Asphalt Meadows

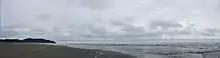
The album's centerpiece, "Foxglove Through the Clearcut", examines a protagonist who lives by an ocean, but fears its contents.

Musically, "Asphalt Meadows" has been described by music critics as indie rock, indie pop, post-punk. The opening track, "I Don't Know How I Survive", speaks directly to Gibbard's personal anxiety surrounding the pandemic. "Roman Candles" stemmed from the fact that the album lacked fast, more immediate songs, leading Gibbard to initially develop the song around a Faust sample. Congleton discarded the sample and instead built the track from heavily distorted kick drum sounds. "Rand McNally" takes its title from the American publishing company that produced physical maps and atlases. Gibbard wrote the song with former band members Chris Walla, Nathan Good and Michael Schorr in mind, noting: "This is my life's work. When members leave bands, they're often seminal members. That fans continue to support [the band] is a testament to how important the music is to them. I wanted to write something to and for everyone who has been in this band, who helped make it what it is, to say I'm not going to let the light fade."